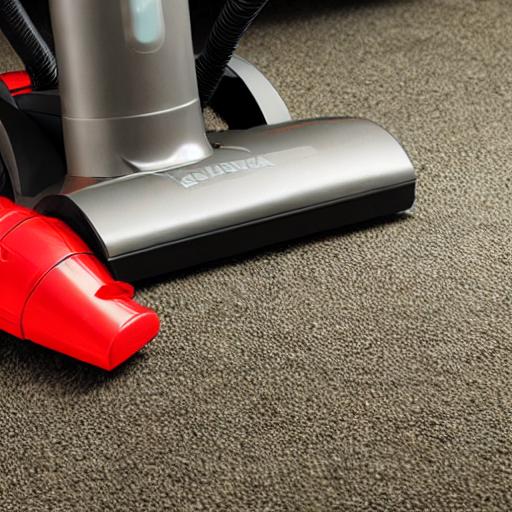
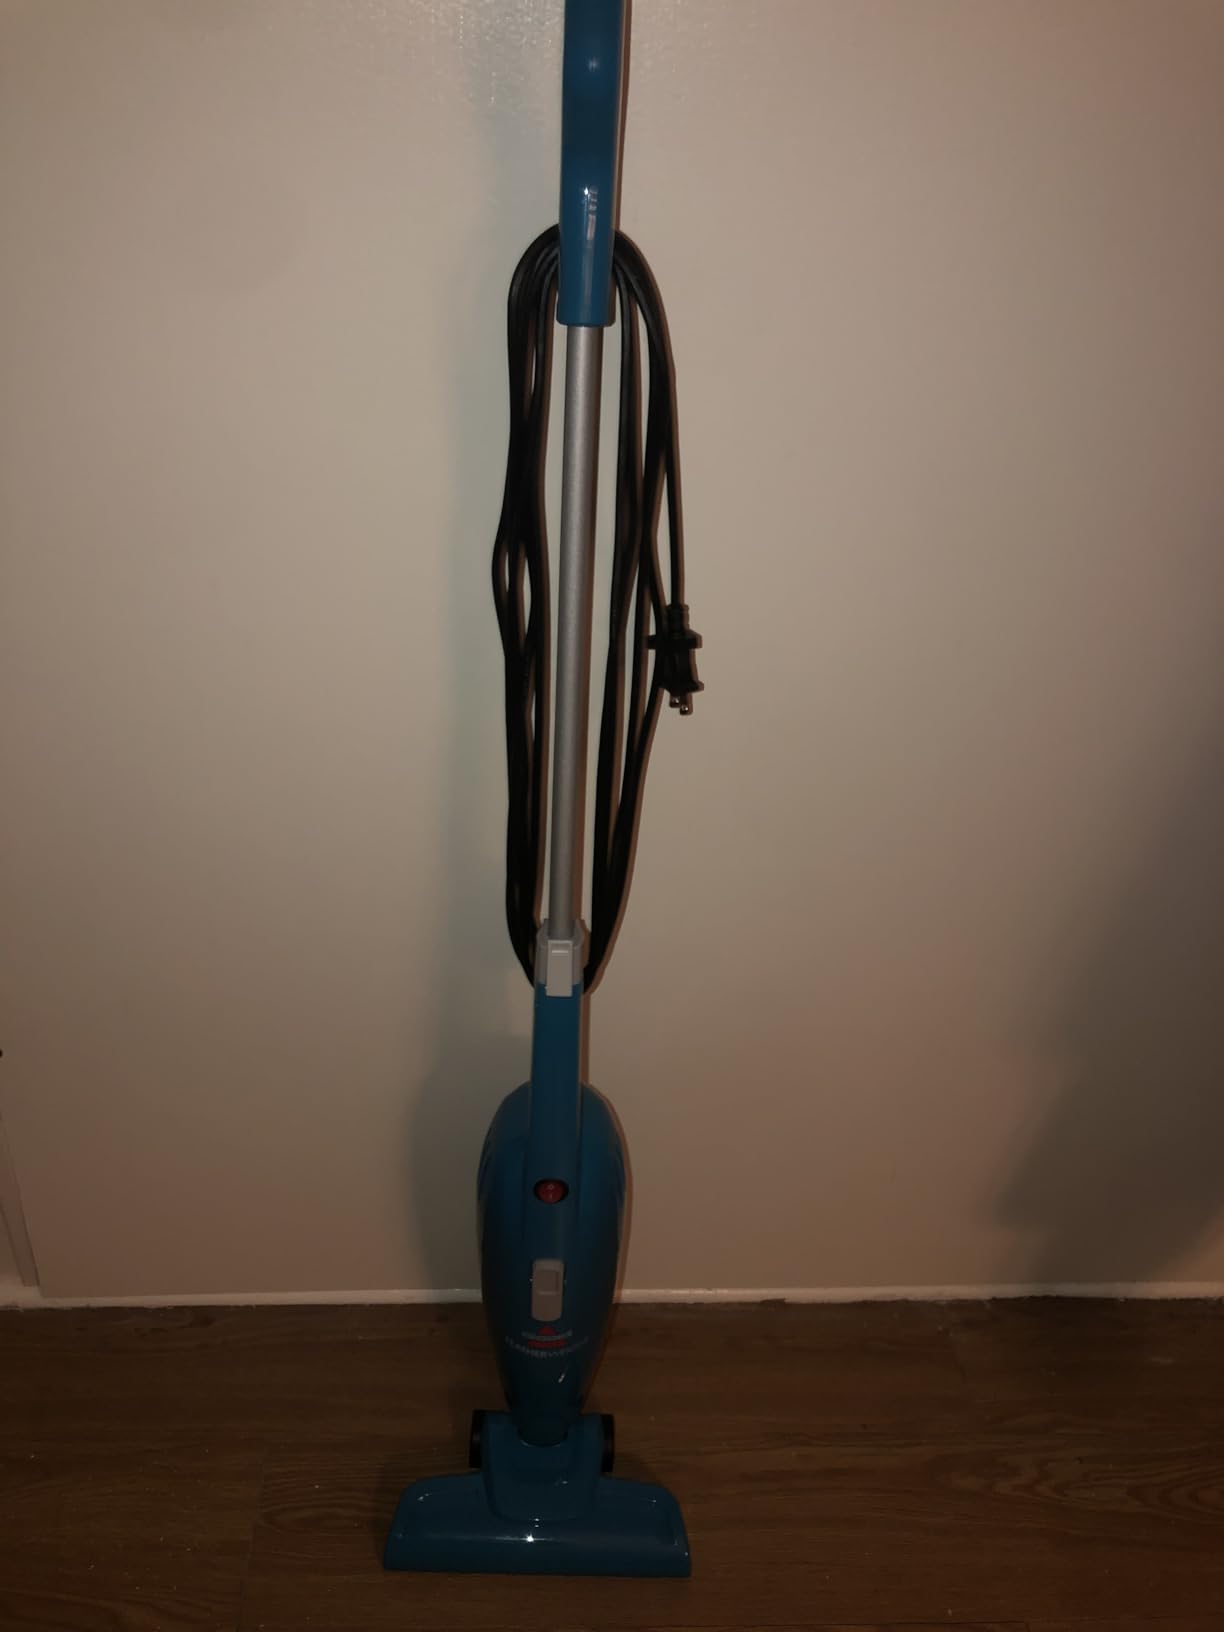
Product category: items_vacuum
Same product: no